Great Malvern

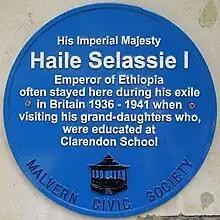
Blue plaque commemorating Haile Selassie's stay at the Abbey Hotel in Great Malvern

Works of art in Great Malvern include fountains, statues, and Malvern water spouts by the sculptor Rose Garrard. Among her sculptures are the statue of Sir Edward Elgar and the "Enigma Fountain" (Unveiled by Prince Andrew, Duke of York on Belle Vue Terrace, Malvern on 26 May 2000). and the drinking spout, "Malvhina", also on Belle Vue Terrace, which was unveiled on 4 September 1998.